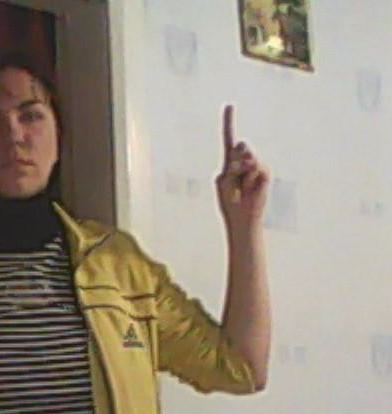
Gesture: one